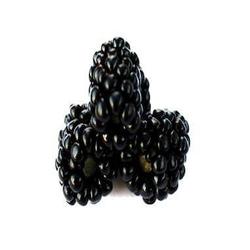
Label: Blackberry